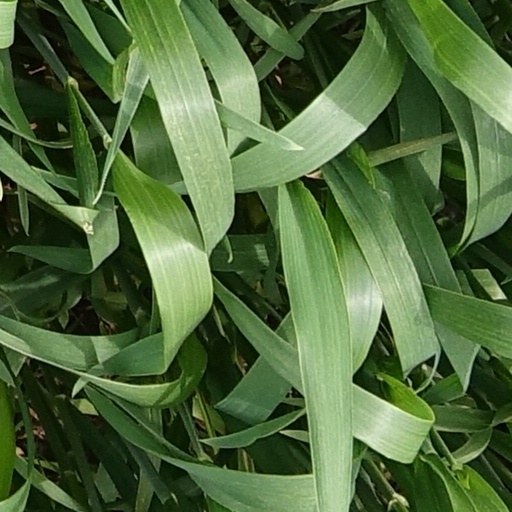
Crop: wheat